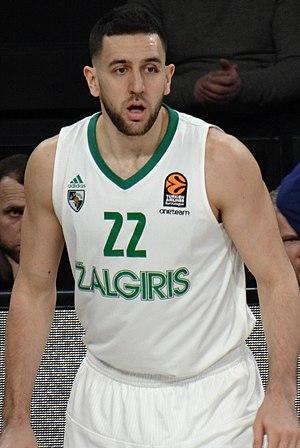
Vasilije Micić, né le 13 janvier 1994 à Kraljevo en Serbie, est un joueur serbe de basket-ball. Il évolue au poste de meneur.